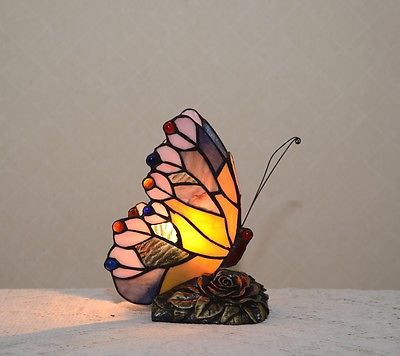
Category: lamp